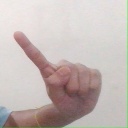
अक्षर: ए